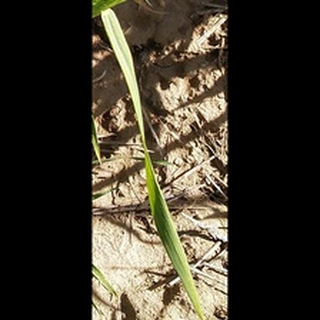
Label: healthy_wheat